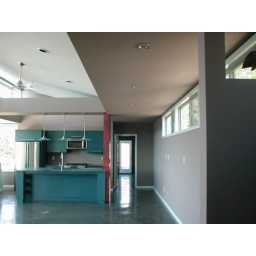
The kitchen island and the side door to the master bedroom in the distance.